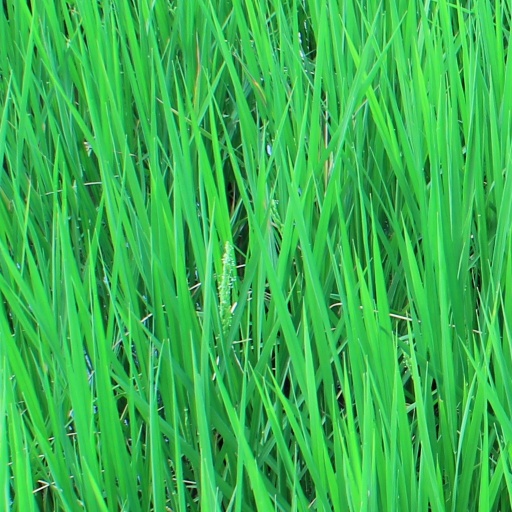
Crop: rice